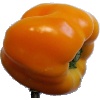
Label: Pepper Yellow 1